Sunday Times Golden Globe Race

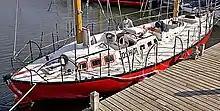
"Joshua", restored, at the Maritime Museum at La Rochelle

It is impossible to say that Moitessier would have won if he had completed the race, as he would have been sailing in different weather conditions than Knox-Johnston did, but based on his time from the start to Cape Horn being about 77% of that of Knox-Johnston, it would have been extremely close. However Moitessier is on record as stating that he would not have won. His book, "The Long Way", tells the story of his voyage as a spiritual journey as much as a sailing adventure and is still regarded as a classic of sailing literature. "Joshua" was beached, along with many other yachts, by a storm at Cabo San Lucas in December 1982; with a new boat, "Tamata", Moitessier sailed back to Tahiti from the San Francisco Bay. He died in 1994.